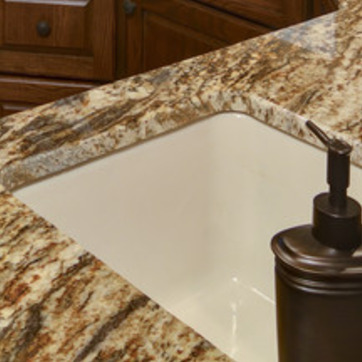
Material: ceramic